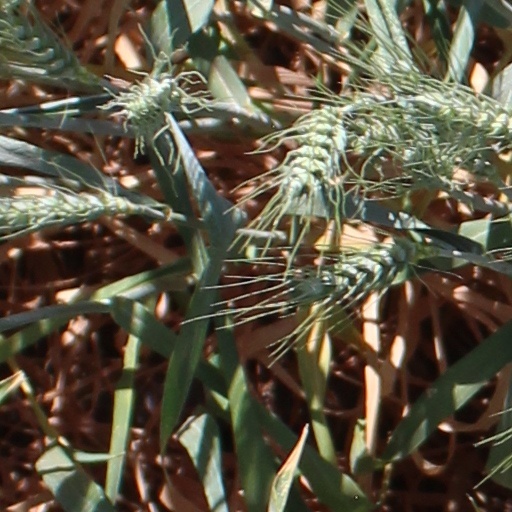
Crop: wheat